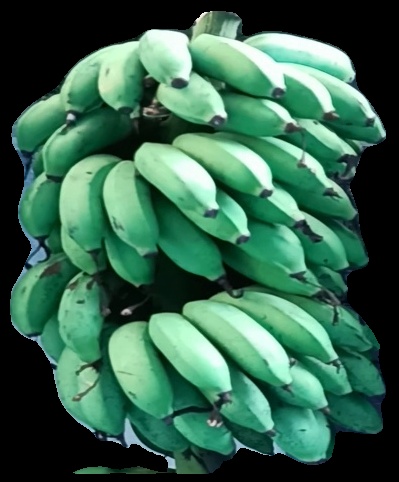
Variety: rasbale
Grade: grade2